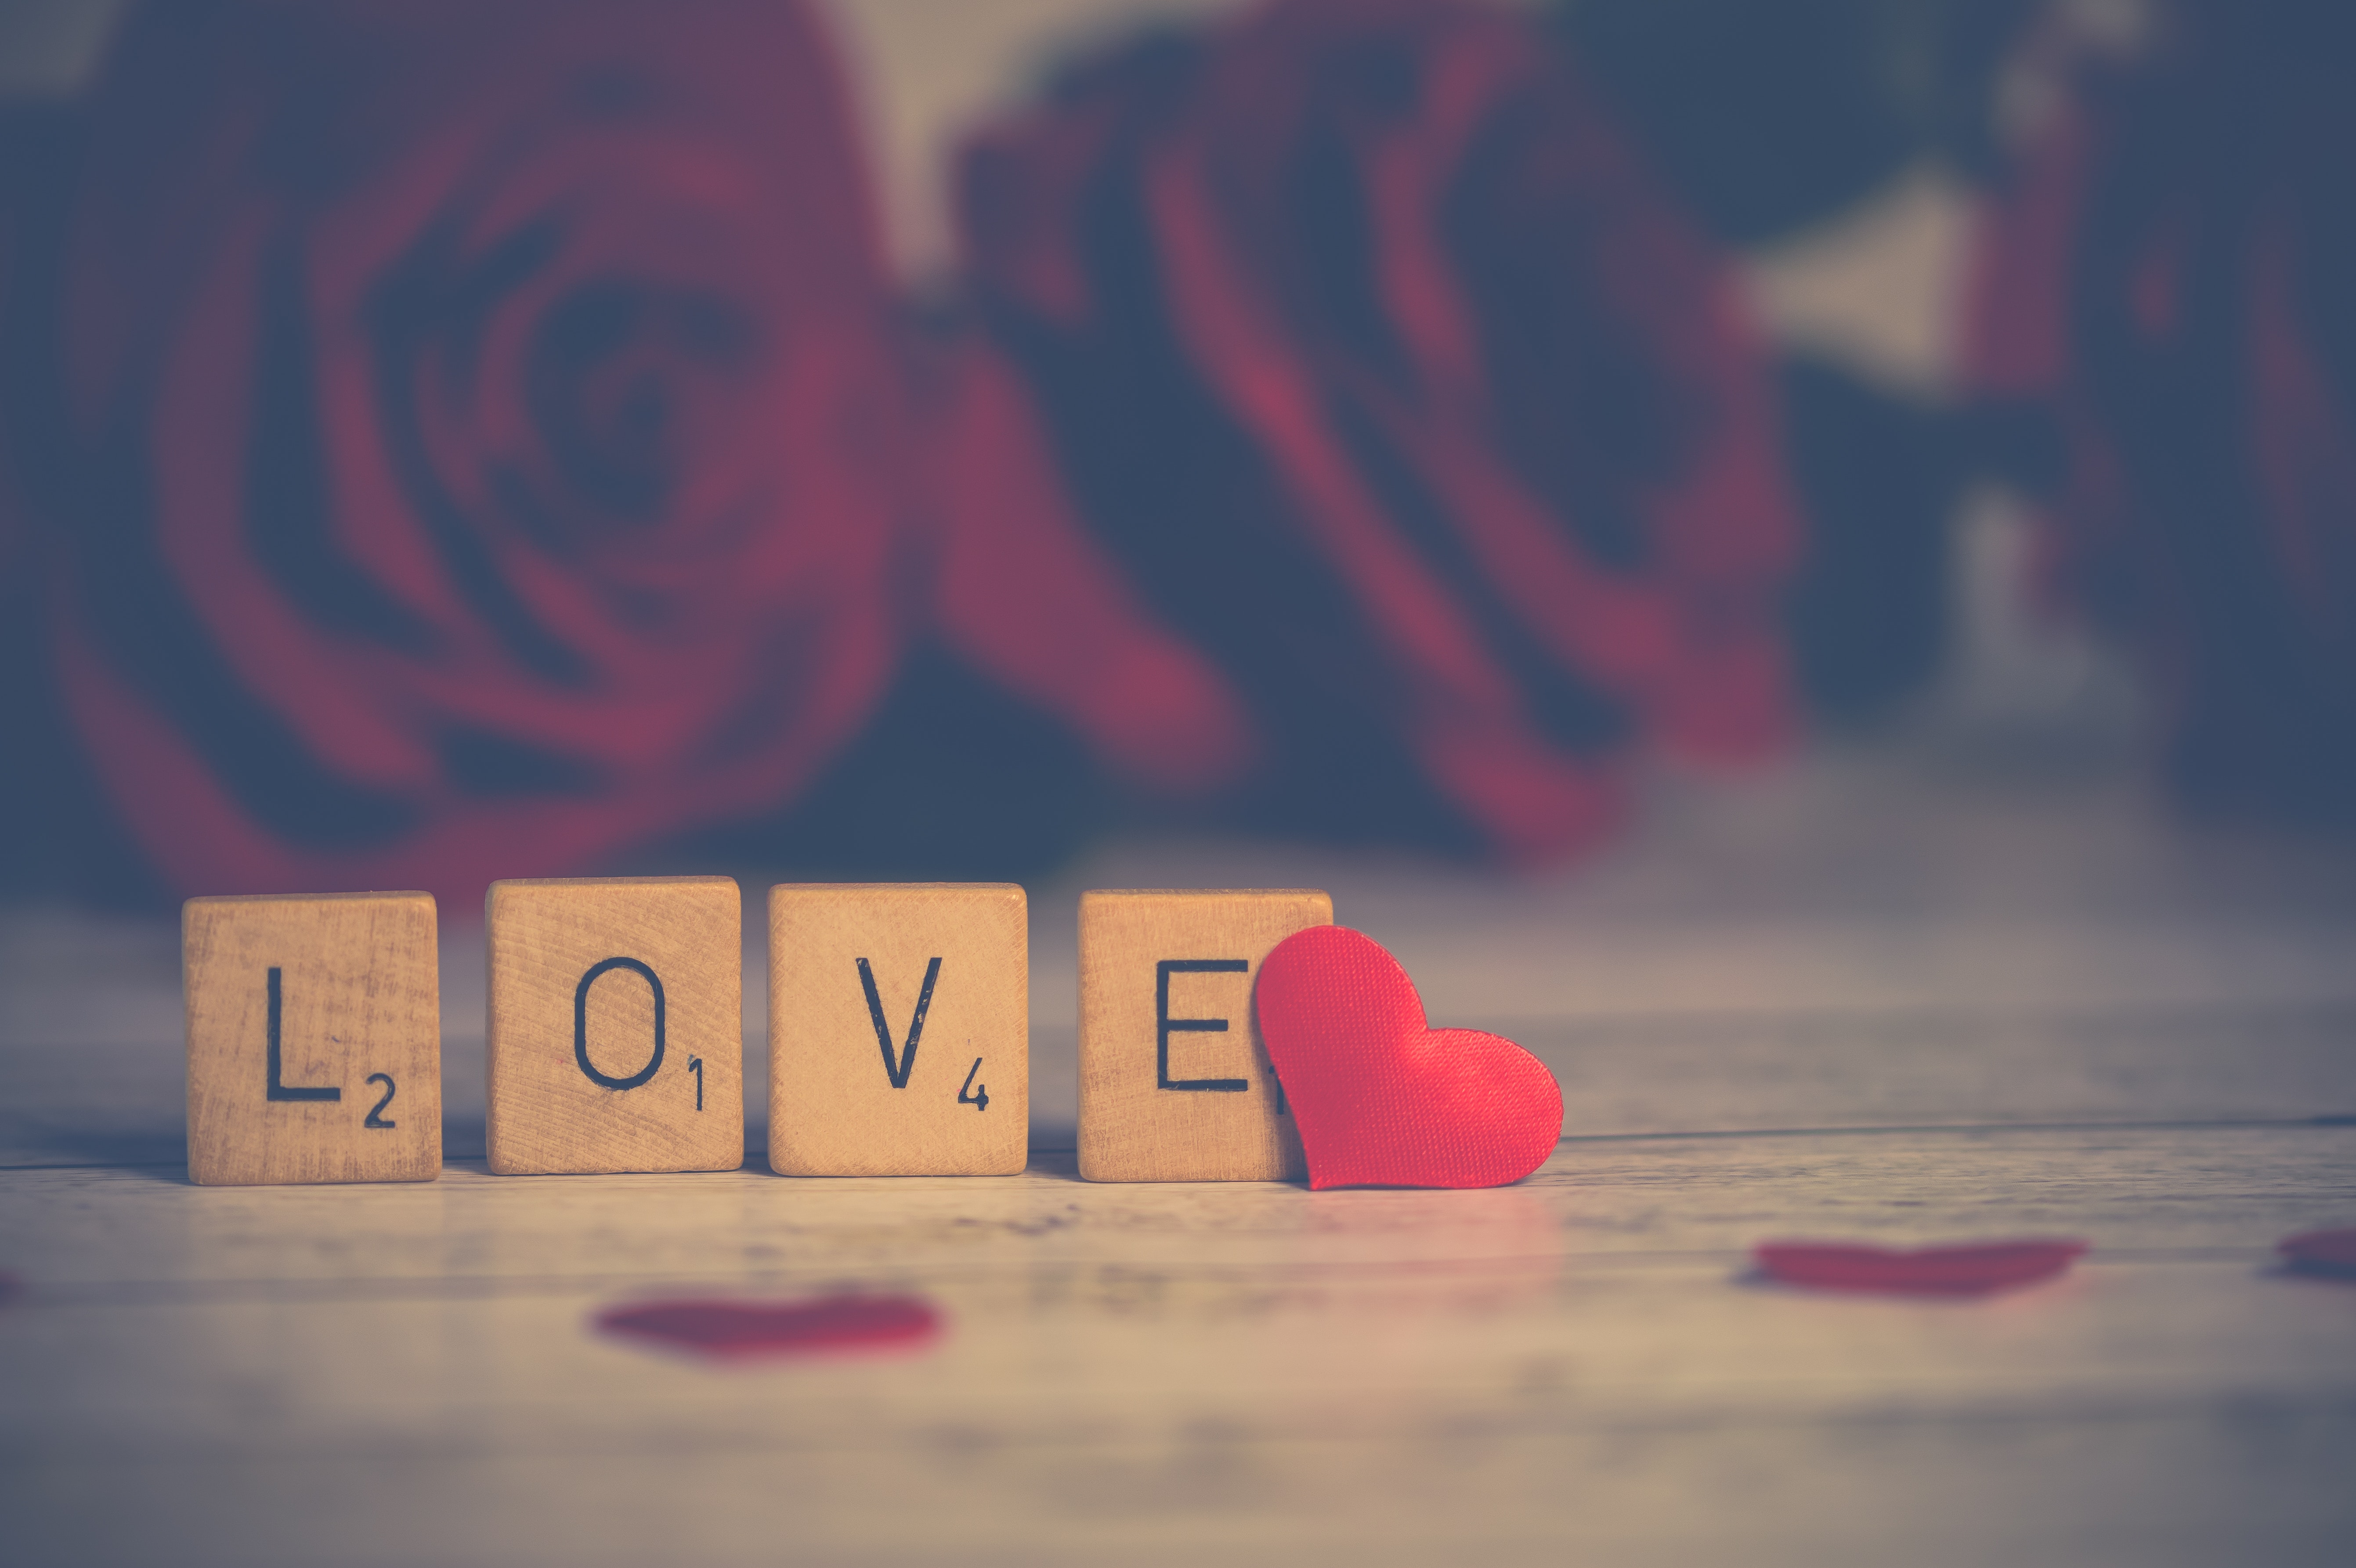
red, pink, love, text, sky, still life photography, font, heart, cloud, carmine, room, photography, magenta, stock photography, games